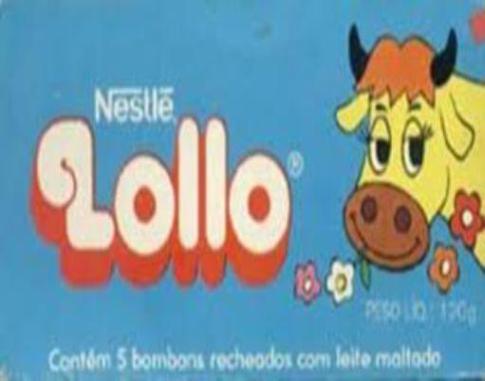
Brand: lollo
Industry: Food